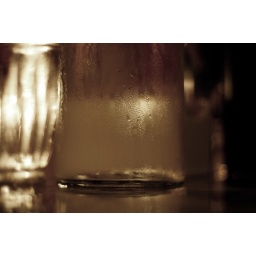
it was a warm night in seattle. the windows were open at the restaurant and the water pitcher was sweating.